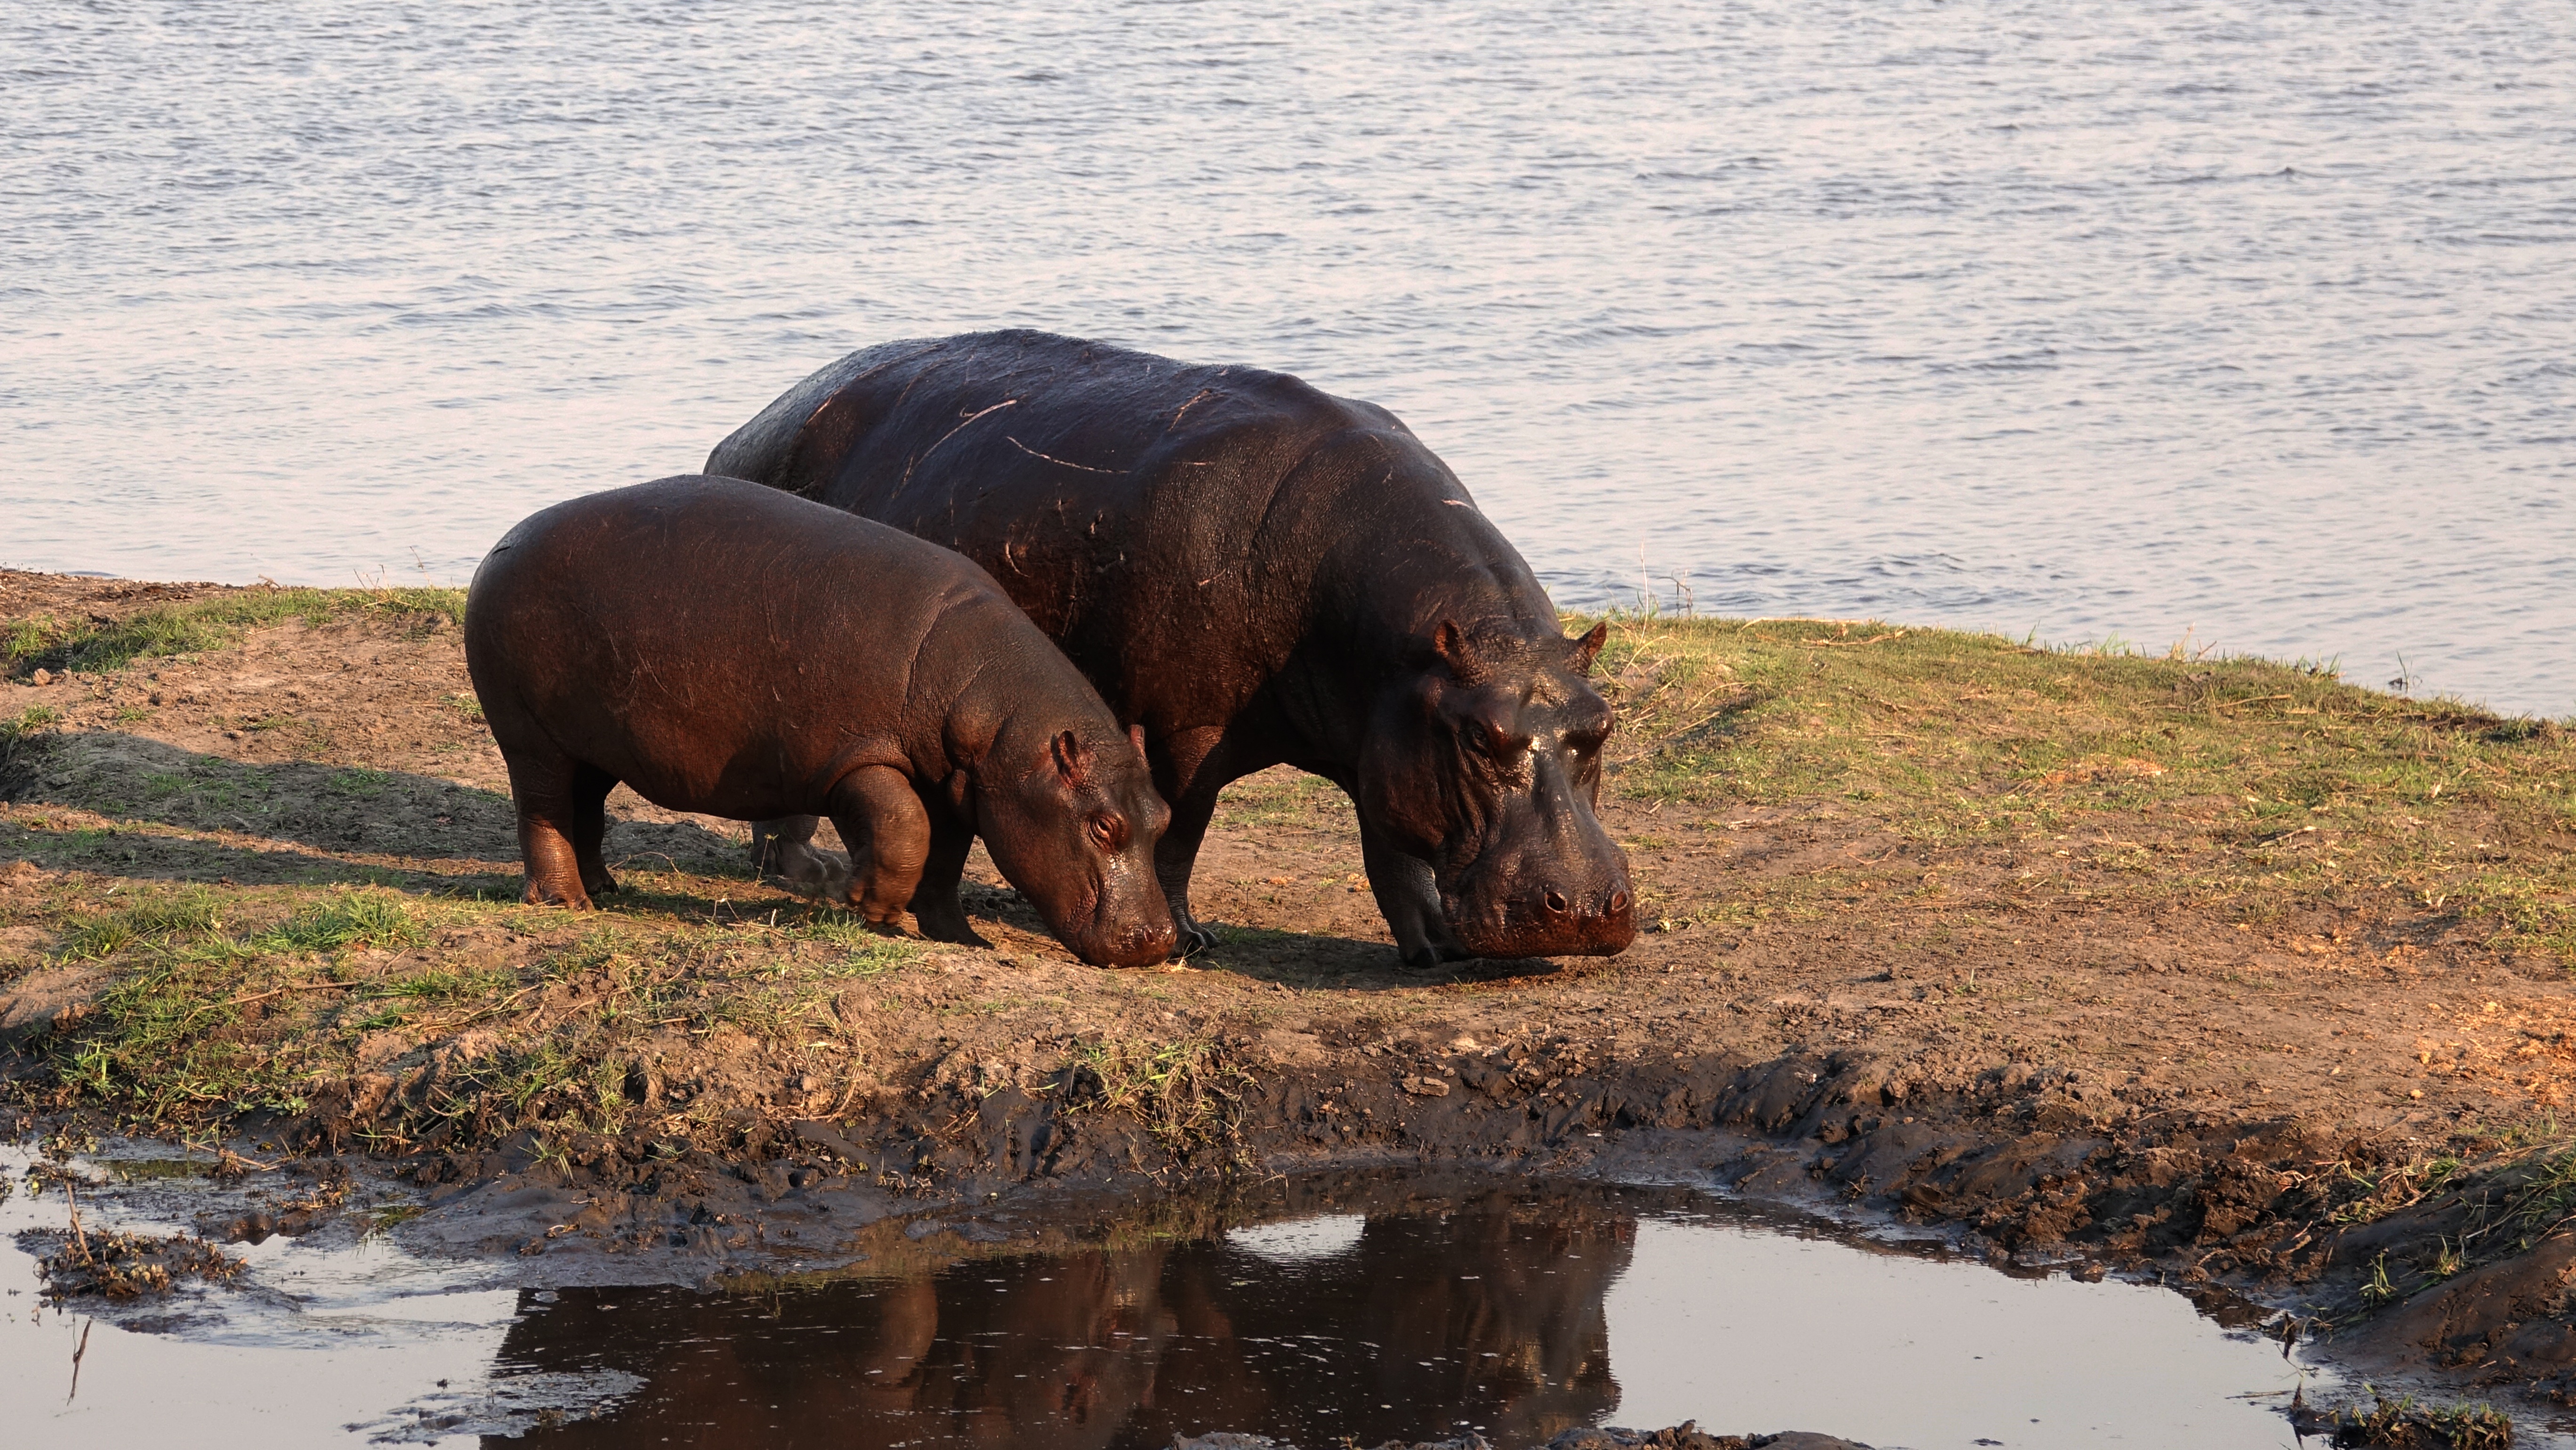
nature, wildlife, africa, mammal, fauna, elephant, botswana, safari, hippopotamus, hippo, hippos, indian elephant, elephants and mammoths